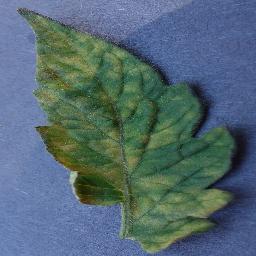
Label: Tomato___Leaf_Mold